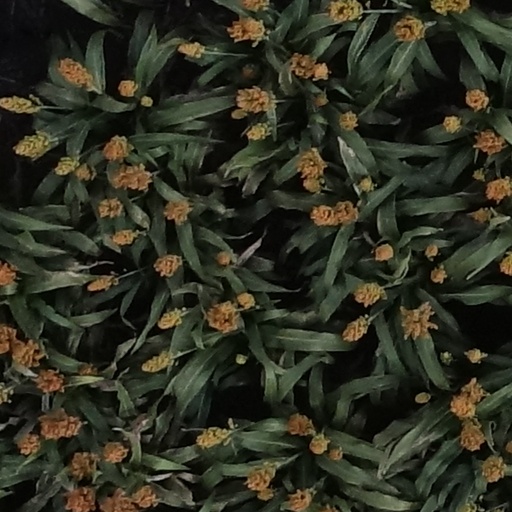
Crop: sorghum